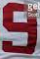
Number: 9